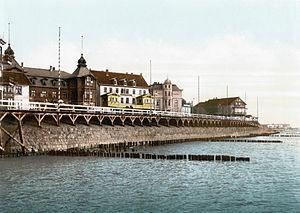
Zelenogradsk est une ville de l'oblast de Kaliningrad, en Russie. Sa population s'élevait à 13 155 habitants en 2013.